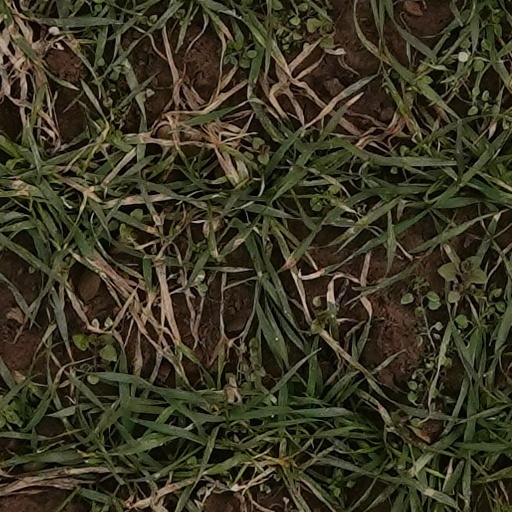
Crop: wheat